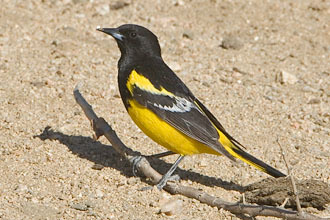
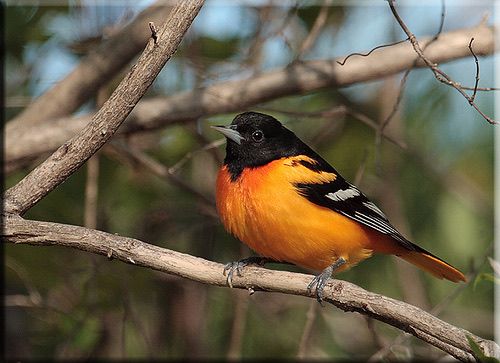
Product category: misc
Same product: yes